Institution of the Counsellors

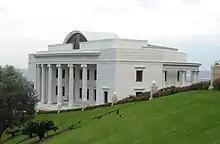
The International Teaching Centre Building

The International Teaching Centre is a board of nine Counsellors that was created in June 1973 to extend the role of the Hands of the Cause resident at the Baháʼí World Centre. It operates from a building on the Baháʼí arc next to the Universal House of Justice. The announcement of its creation outlined its duties: "co-ordinate, stimulate and direct" the Continental Counsellors and act as liaison to the House of Justice; provide reports and recommendations to the Universal House of Justice and advice to the Counsellors; be alert to opportunities for growth of the religion; and "determine and anticipate" needs for teaching and propose teaching plans.